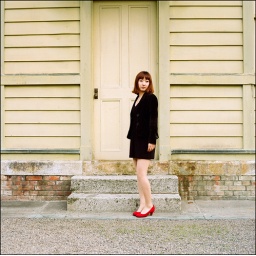
a girl in front of the door